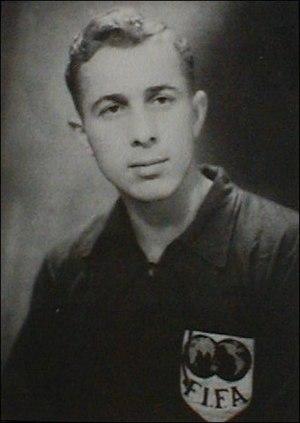
Bernard Vukas était un footballeur croate, international yougoslave, qui jouait au poste d'attaquant.